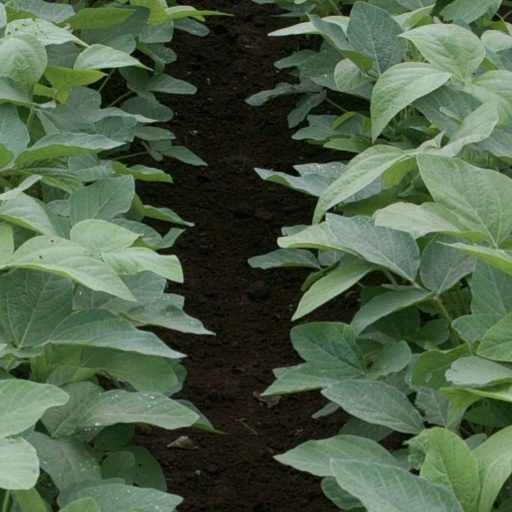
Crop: soybean